Gianni Russo

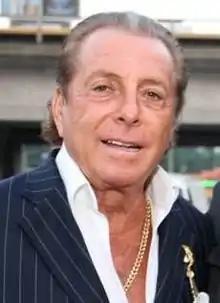
Russo at the 2013 Life Film Fest

Gianni Vito Russo (born December 12, 1943) is an American actor. He is best known for his role as Carlo Rizzi in the 1972 film "The Godfather".